Sebastián Yatra

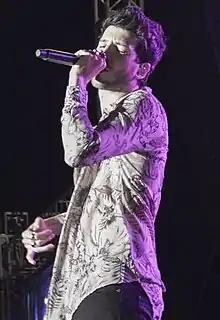

Yatra released the album "Mantra" on 18 May 2018. On the album's title, he explained, "My mantra are my songs. It takes you to that good energy with whatever you're listening to. All these songs have these positive vibes, especially in the lyrics. They're just sharing love." In 2018, Yatra voiced the character Migo in the Spanish language version of the animated film "Smallfoot". He released the single "Sutra" featuring Puerto Rican reggaeton artist Dalmata in March 2018, which also peaked at number 26 on the "Billboard" Hot Latin Songs.